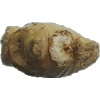
Label: ginger_root